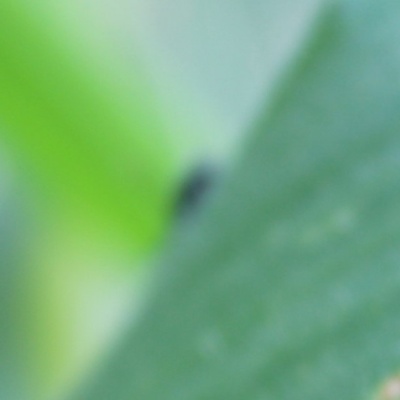
Crop: Maize
Condition: leaf beetle